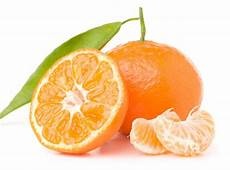
Label: mandarine